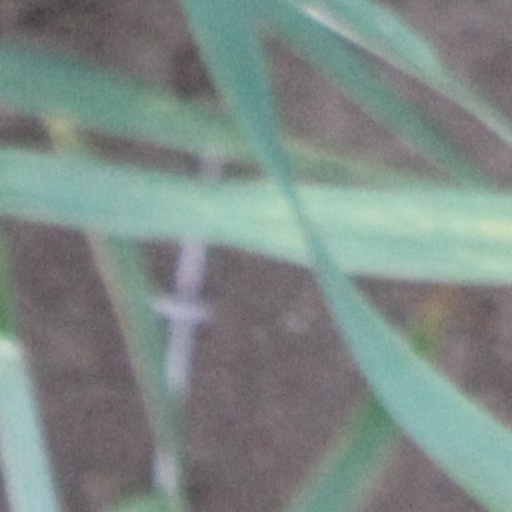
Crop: wheat